Ram Nath Kovind

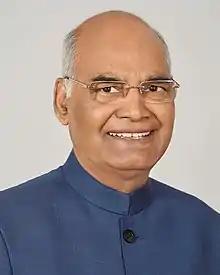
Official portrait, 2017

Ram Nath Kovind (born 1 October 1945) is an Indian politician and lawyer who served as the president of India from 2017 to 2022. He is the first person from Uttar Pradesh to serve as the president. He is a member of the Bharatiya Janata Party (BJP) and also the first person from the party to become the president. Prior to his presidency, he served as the Governor of Bihar from 2015 to 2017. He also served as a Member of Rajya Sabha from 1994 to 2006. Before entering politics, he was a lawyer for 16 years and practiced in the Delhi High Court and the Supreme Court of India until 1993.